Bruno Lawrence

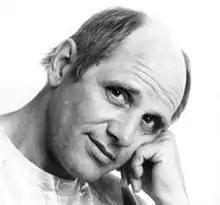
Bruno Lawrence

David Charles Lawrence (12 February 194110 June 1995), known professionally as Bruno Lawrence, was an English-born New Zealand musician and actor who was active in the industry in New Zealand and Australia.